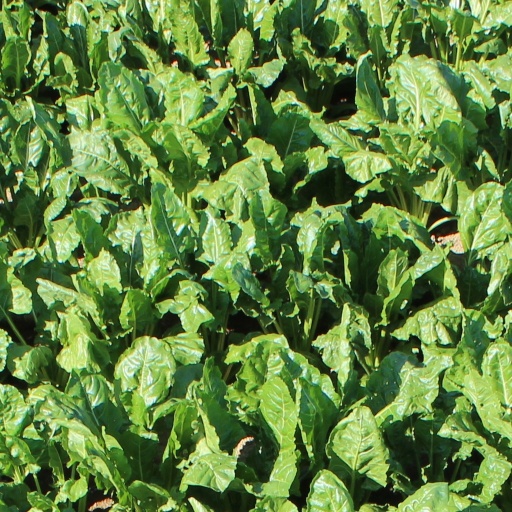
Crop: sugar beet